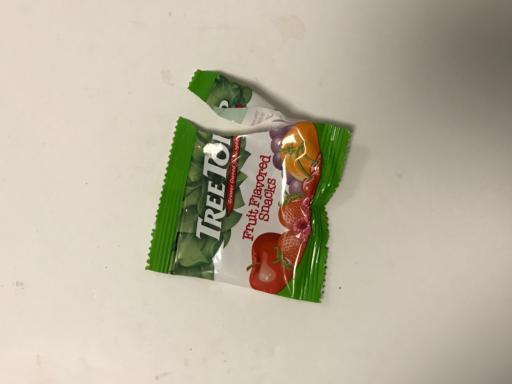
Waste category: trash